Ali Shamkhani

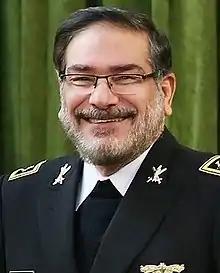
Shamkhami in 2016

Ali Shamkhani (born 29 September 1955) is an Iranian naval officer and politician who served as the secretary of the Supreme National Security Council of Iran from 2013 to 2023. He formerly served as commander of both the IRGC Navy and the Islamic Republic of Iran Navy. He is a member of the Expediency Discernment Council of Iran and political advisor of the Supreme Leader of Iran since 2023. He is also one of the political appointees overseeing the United States–Iran negotiations aimed at reaching a nuclear peace agreement.